Harz

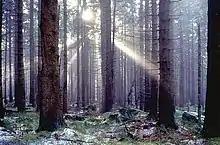
Spruce woods in the Harz

From the edge of the Harz to 700 m above sea level beech woods dominate, especially the wood-rush beech woods on locations poorly supplied with nutrients where the common beech ("Fagus sylvatica") is often the only tree species. In lower, drier locations the English oak ("Quercus robur") and sessile oak ("Quercus petraea") occur as well. Sycamore trees ("Acer pseudoplatanus") may be found growing in wetter places. During times of decay and rejuvenation when there is plenty of light, light-dependent pioneers such as rowan ("Sorbus aucuparia"), silver birch ("Betula pendula") and pussy willow ("Salix caprea") play a role. Melic grass beech woods are found in the few places where there is an abundance of nutrients and bases, e. g. over dolerite and gneiss formations, and they have a vegetation layer rich in variety and luxuriant growth. Here, too, the common beech dominates, mixed, for example, with sycamore, ash ("Fraxinus excelsior"), hornbeam ("Carpinus betulus") and Scots elm ("Ulmus glabra"). As a result of the increasingly continental climate on the eastern edge of the Harz, the common beech gives way to mixed forests of sessile oak.